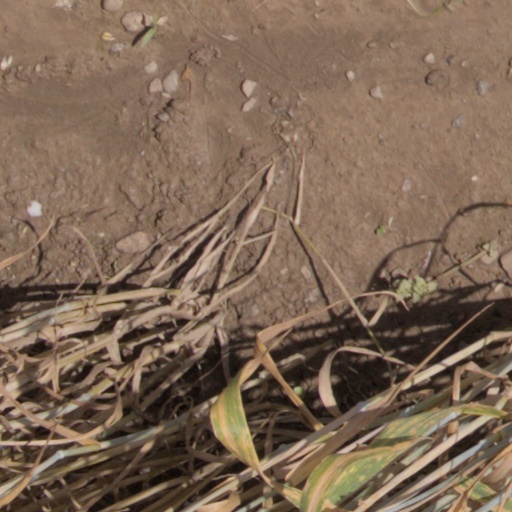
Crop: wheat